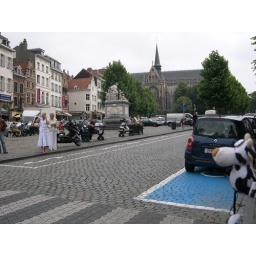
THE cow crossing a street in Brussels (near Tea's apartment)